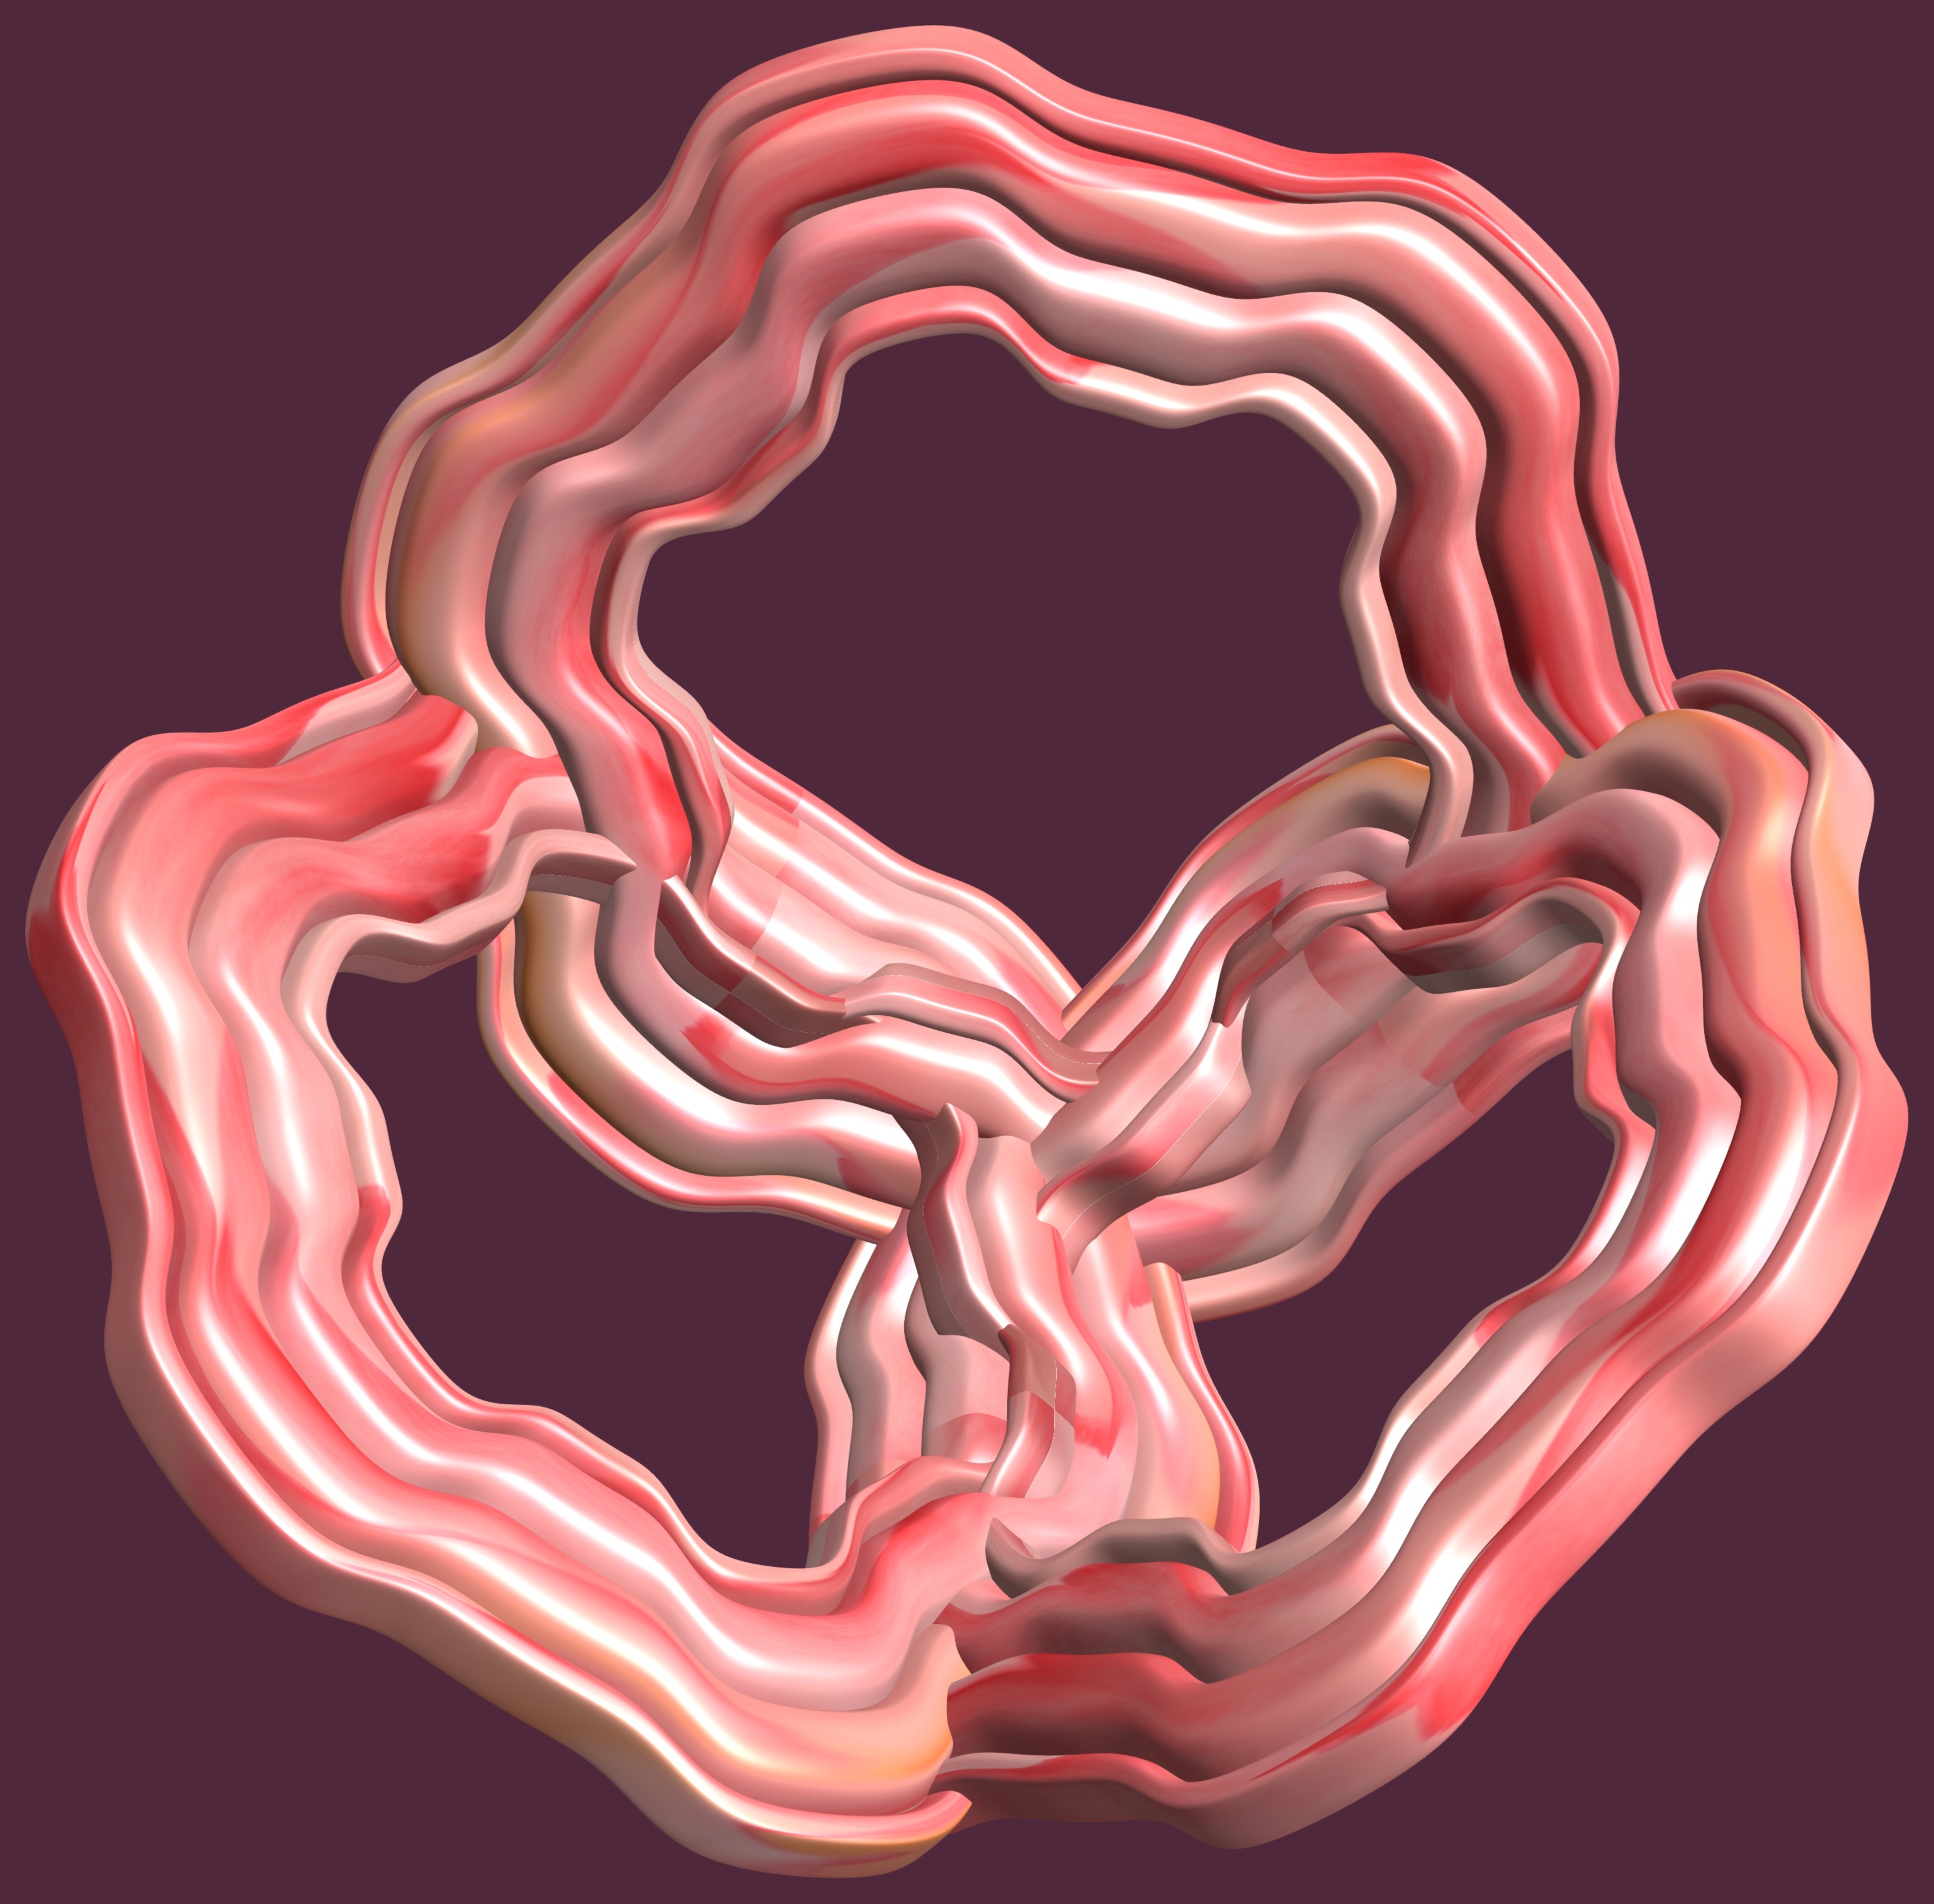
hand, structure, texture, heart, pattern, ear, arm, muscle, mouth, chest, human body, illustration, design, eye, head, symmetry, brain, 3d, graphic, organ, torus, mathematica, cg, parametricplot3d, code, program, algorithm, mapping, sense